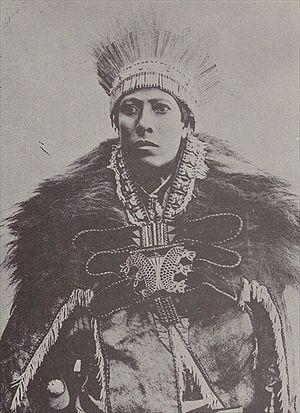
Dejazmach Balcha Safo, également connu sous son nom de cavalier Abba Nefso, était un chef militaire, gouverneur de province et résistant éthiopien.
Les Oromos sont un groupe ethnique de la corne de l'Afrique qui vit en Éthiopie, principalement dans la région fédérée de l'Oromia, mais que l'on trouve également en Somalie et dans le nord du Kenya Ils constituent le groupe ethnique le plus important en Éthiopie et dans l'ensemble de la Corne de l'Afrique. Selon le recensement de 2007, ils représentent environ 34,5 % de la population éthiopienne, tandis que d'autres estiment qu'ils représentent environ 40 % de la population. Le nombre d'Oromo dépasse les 35 millions en Éthiopie sur une population totale estimée à plus de 102 millions d’éthiopiens.